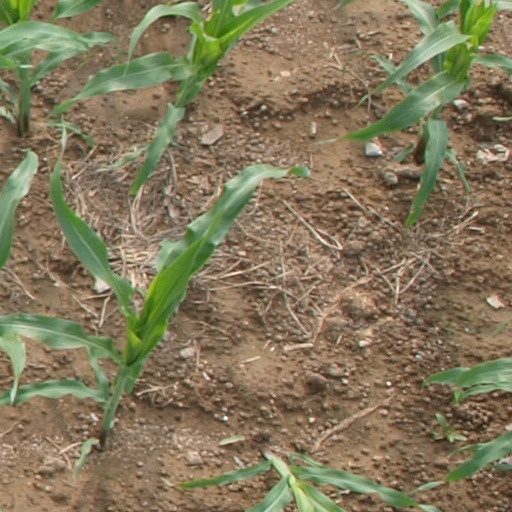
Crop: maize; corn